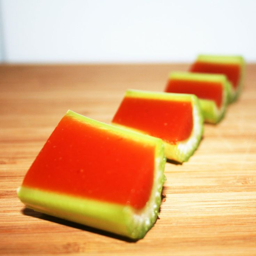
person - had something like this at the festival last week .